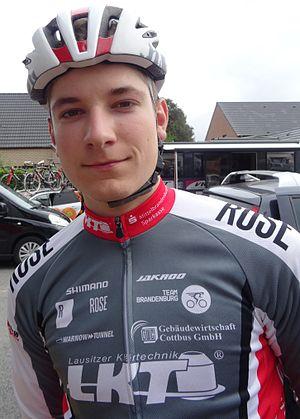
Reportage photographique réalisé le samedi 30 août à l'occasion du départ et de l'arrivée du Grand Prix des commerçants de Templeuve 2014 à Templeuve (Tournai), Belgique.
Willi Willwohl, né le 31 août 1994 à Cottbus, est un coureur cycliste allemand, professionnel entre 2013 et 2016.